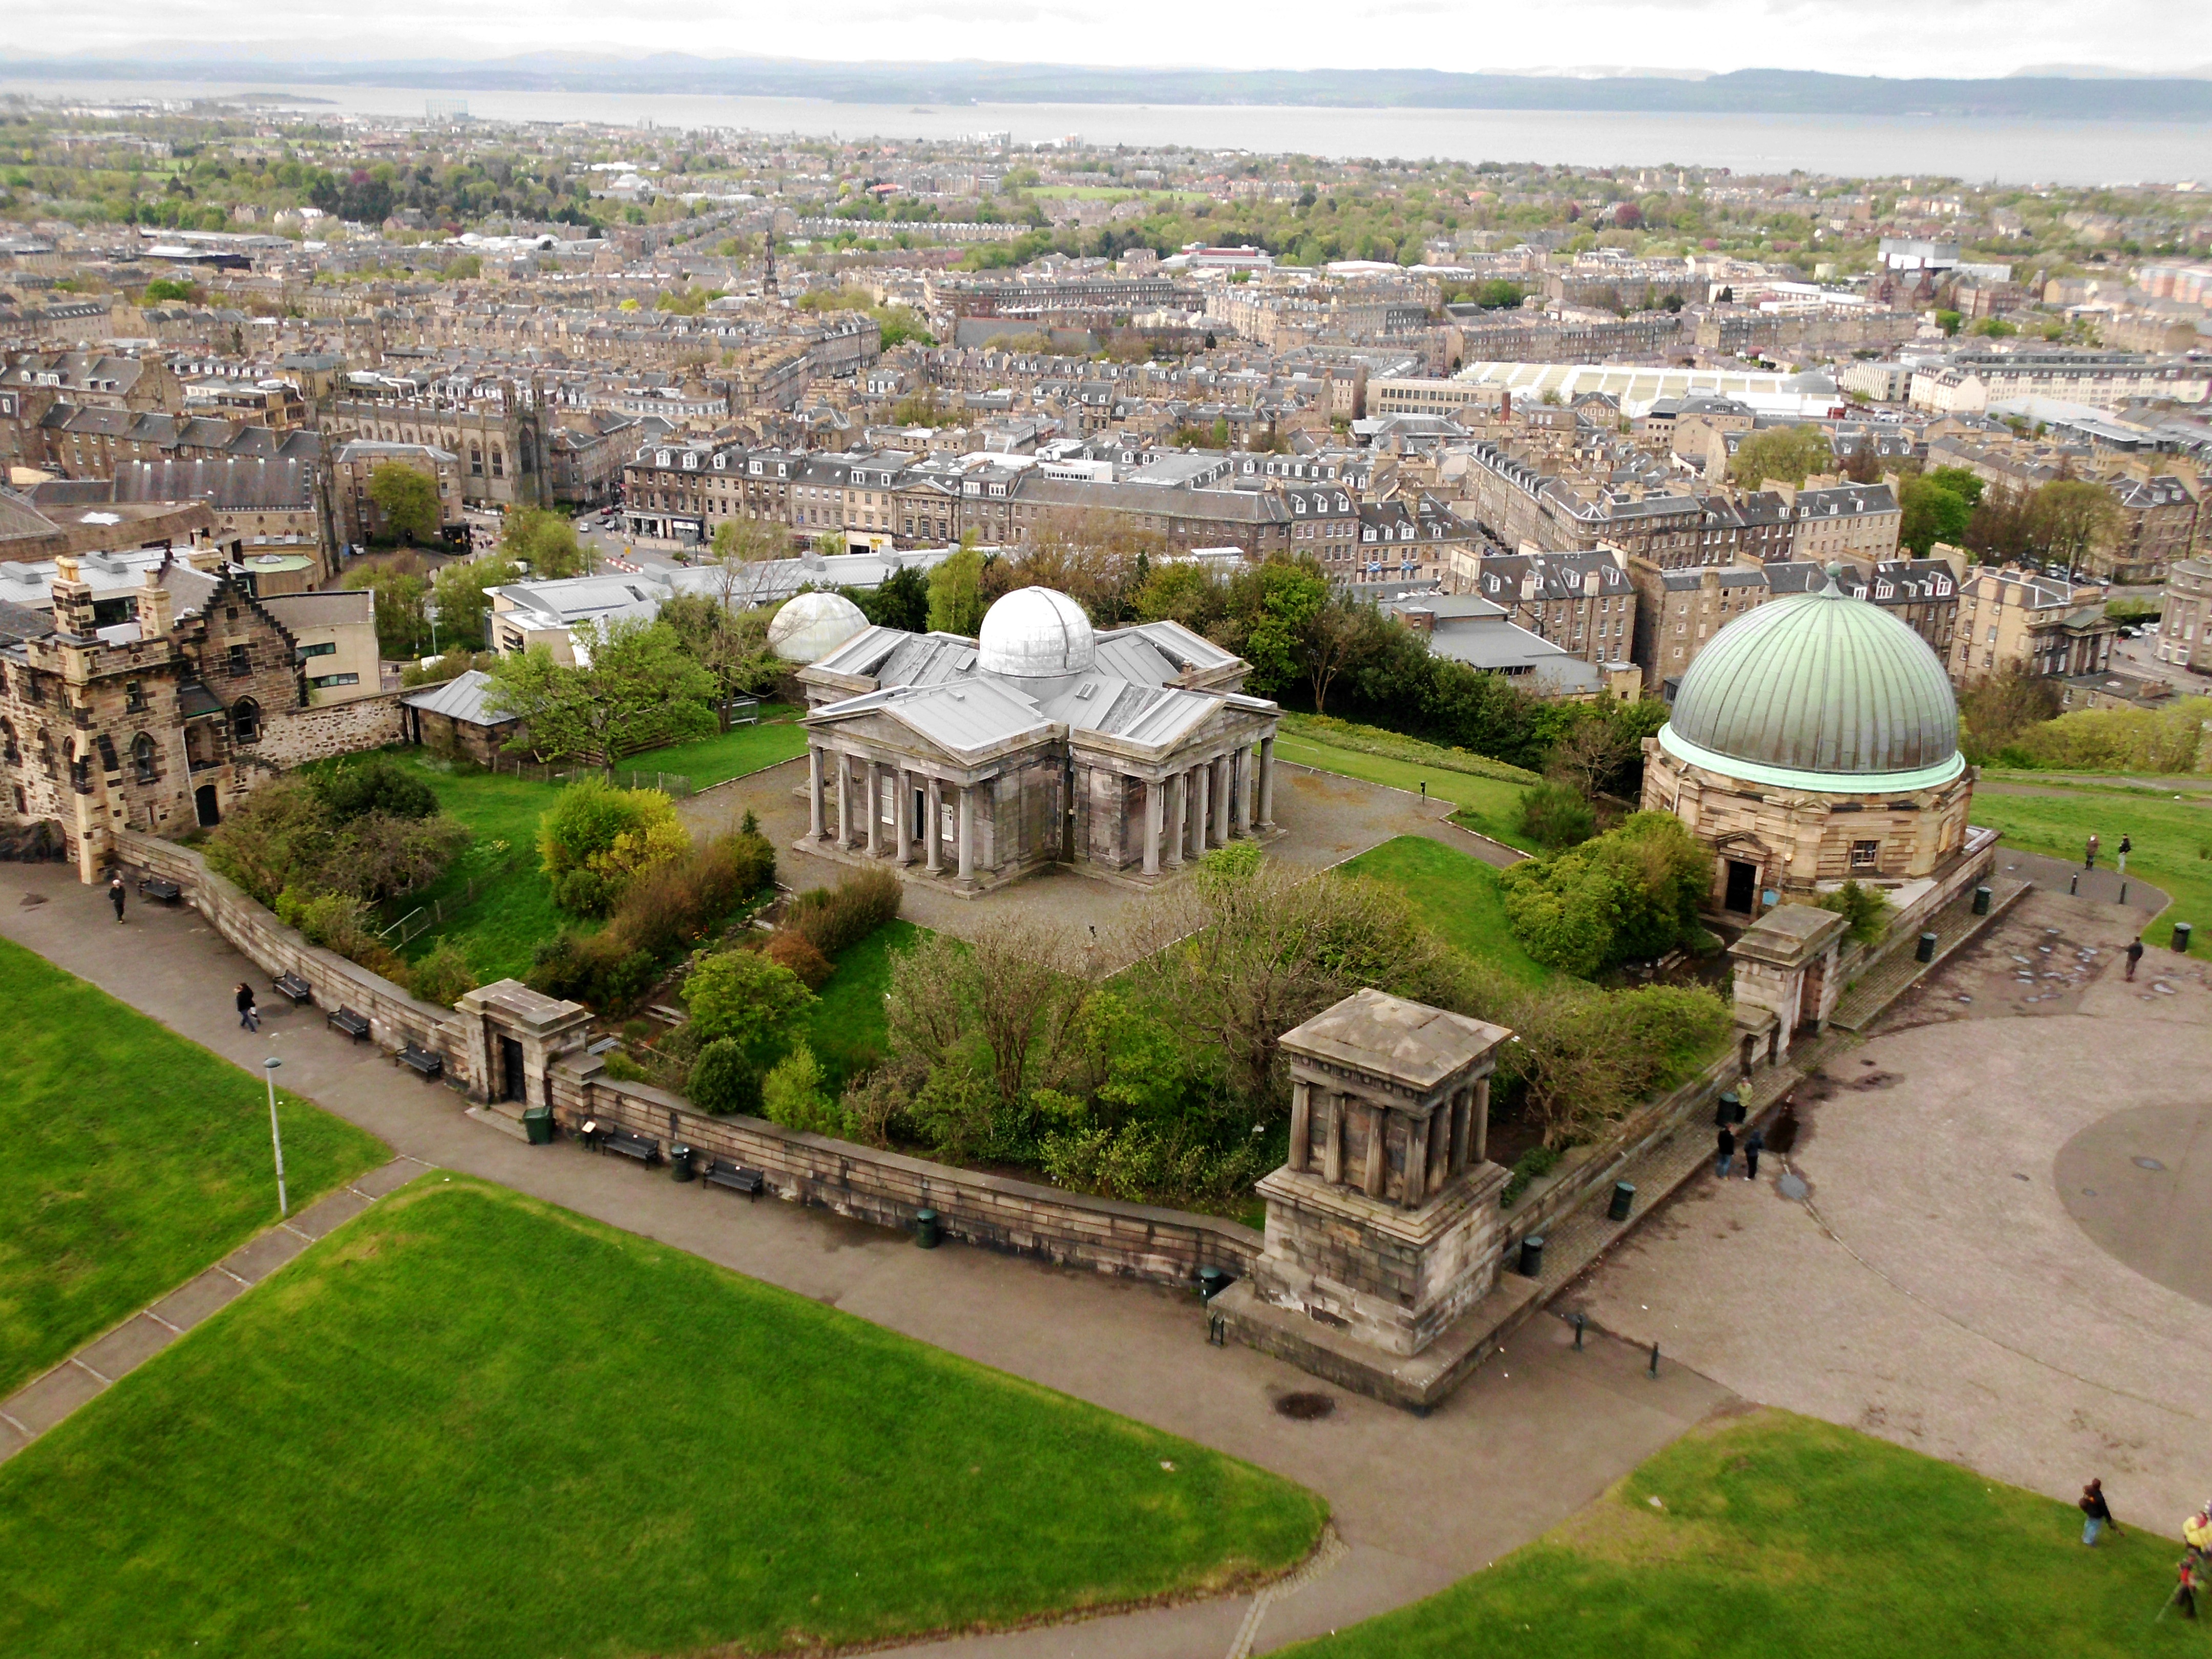
mansion, palace, landmark, fortification, ruins, estate, edinburgh, historic buildings, bird's eye view, archaeological site, aerial photography, unesco world heritage site, calton hill, historic site, ancient history, residential area